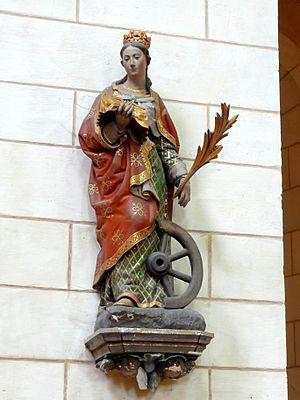
Statue de sainte Catherine d'Alexandrie.
Dans l'église catholique, une vierge consacrée est une femme qui, par amour de Dieu, s'est engagée à vivre dans le célibat et la chasteté, et a été consacrée au nom du Seigneur par l’évêque de son diocèse de domicile.
L'église Notre-Dame-de-la-Basse-Œuvre de Beauvais est une église catholique paroissiale située au pied de la cathédrale Saint-Pierre de Beauvais. Elle représente la partie antérieure de la précédente cathédrale de Beauvais, qui a été édifiée à la fin du Xᵉ siècle dans le style carolingien. Son petit appareil cubique s'explique par le réemploi de pierres provenant de bâtiments détruits pendant le saccage de Beauvais au IIIᵉ siècle. Après deux incendies, la façade est rebâtie au milieu du XIᵉ siècle, et annonce déjà le style roman à venir. Les dimensions exceptionnelles du transept de la cathédrale Saint-Pierre, appelée la Haute-Œuvre ou Nouvelle-Œuvre à l'époque de sa construction, font apparaître la Basse-Œuvre comme un édifice très modeste, mais avec une hauteur intérieure de 19 m et une longueur de 65 m, c'était une église considérable au milieu du Moyen Âge. Elle a été rognée à trois reprises. Au début du XIIIᵉ siècle, l'incendie du chœur motive le lancement du chantier de la cathédrale gothique vers 1225, et un mur de clôture est établie entre les piles occidentales du transept.